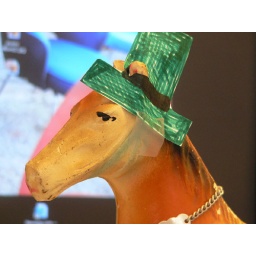
Haay the desk horse in his St. Pats hat.